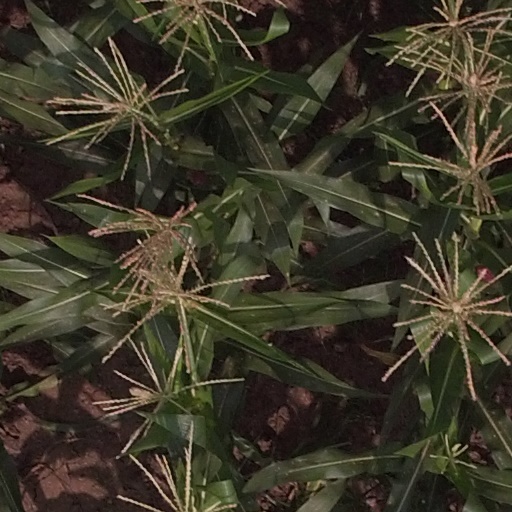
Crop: maize; corn